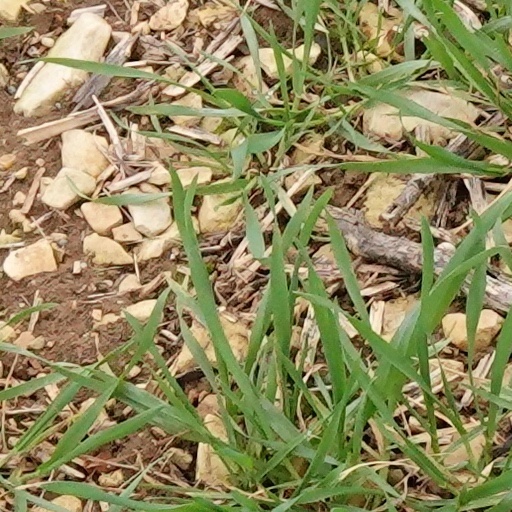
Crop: wheat